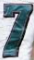
Number: 7